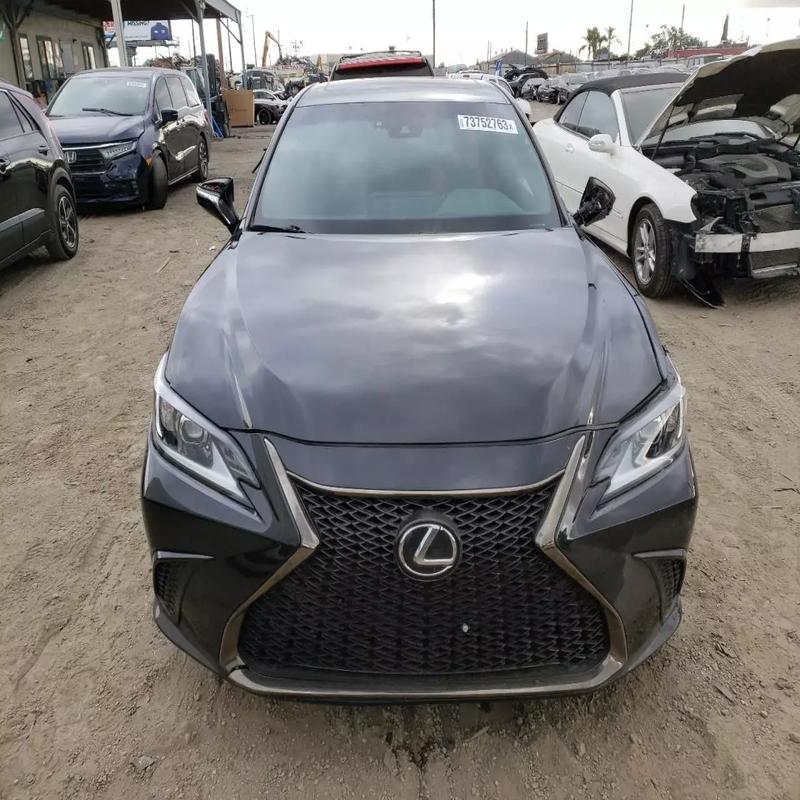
Aucun dommage détecté.
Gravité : aucun